Ansel Adams

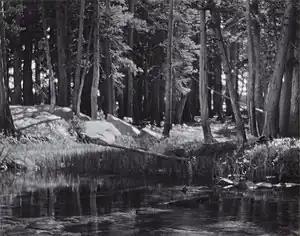
"Lodgepole Pines, Lyell Fork of the Merced River, Yosemite National Park" (1921)

Adams's first photographs were published in 1921, and Best's Studio began selling his Yosemite prints the next year. His early photos already showed careful composition and sensitivity to tonal balance. In letters and cards to family, he wrote of having dared to climb to the best viewpoints and to brave the worst elements.